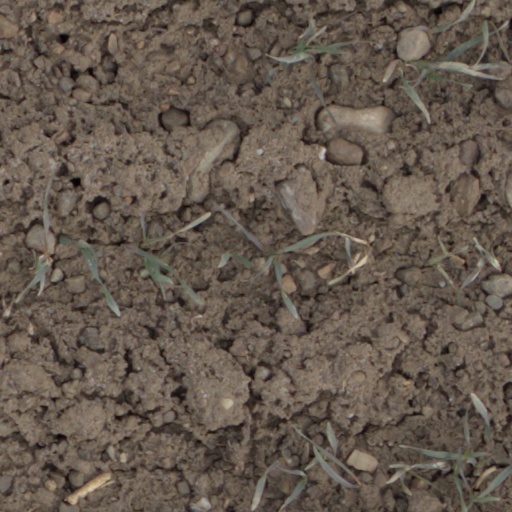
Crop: wheat